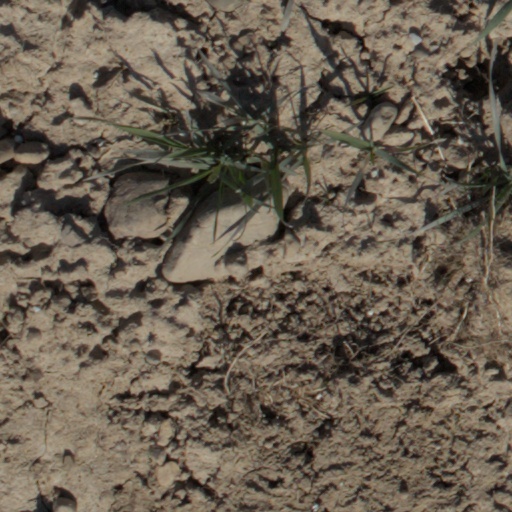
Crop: wheat